St. Elizabeth of Hungary Shrine (Cleveland)

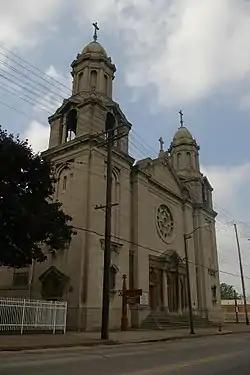
Front, seen from east

St. Elizabeth of Hungary Shrine is a historic Roman Catholic shrine in the Buckeye Road neighborhood on the east side of Cleveland, Ohio, United States. The earliest ethnic parish established for Hungarians in the United States, its present building was constructed in the early twentieth century, and it has been named a historic site. In 2023, it was declared a shrine church by Bishop Edward Malesic for the promotion of the Christian heritage of the Hungarian people as well divine worship according to the liturgical books in use prior to the reforms of Pope Paul VI, and is presently operated by canons of the Institute of Christ the King Sovereign Priest.